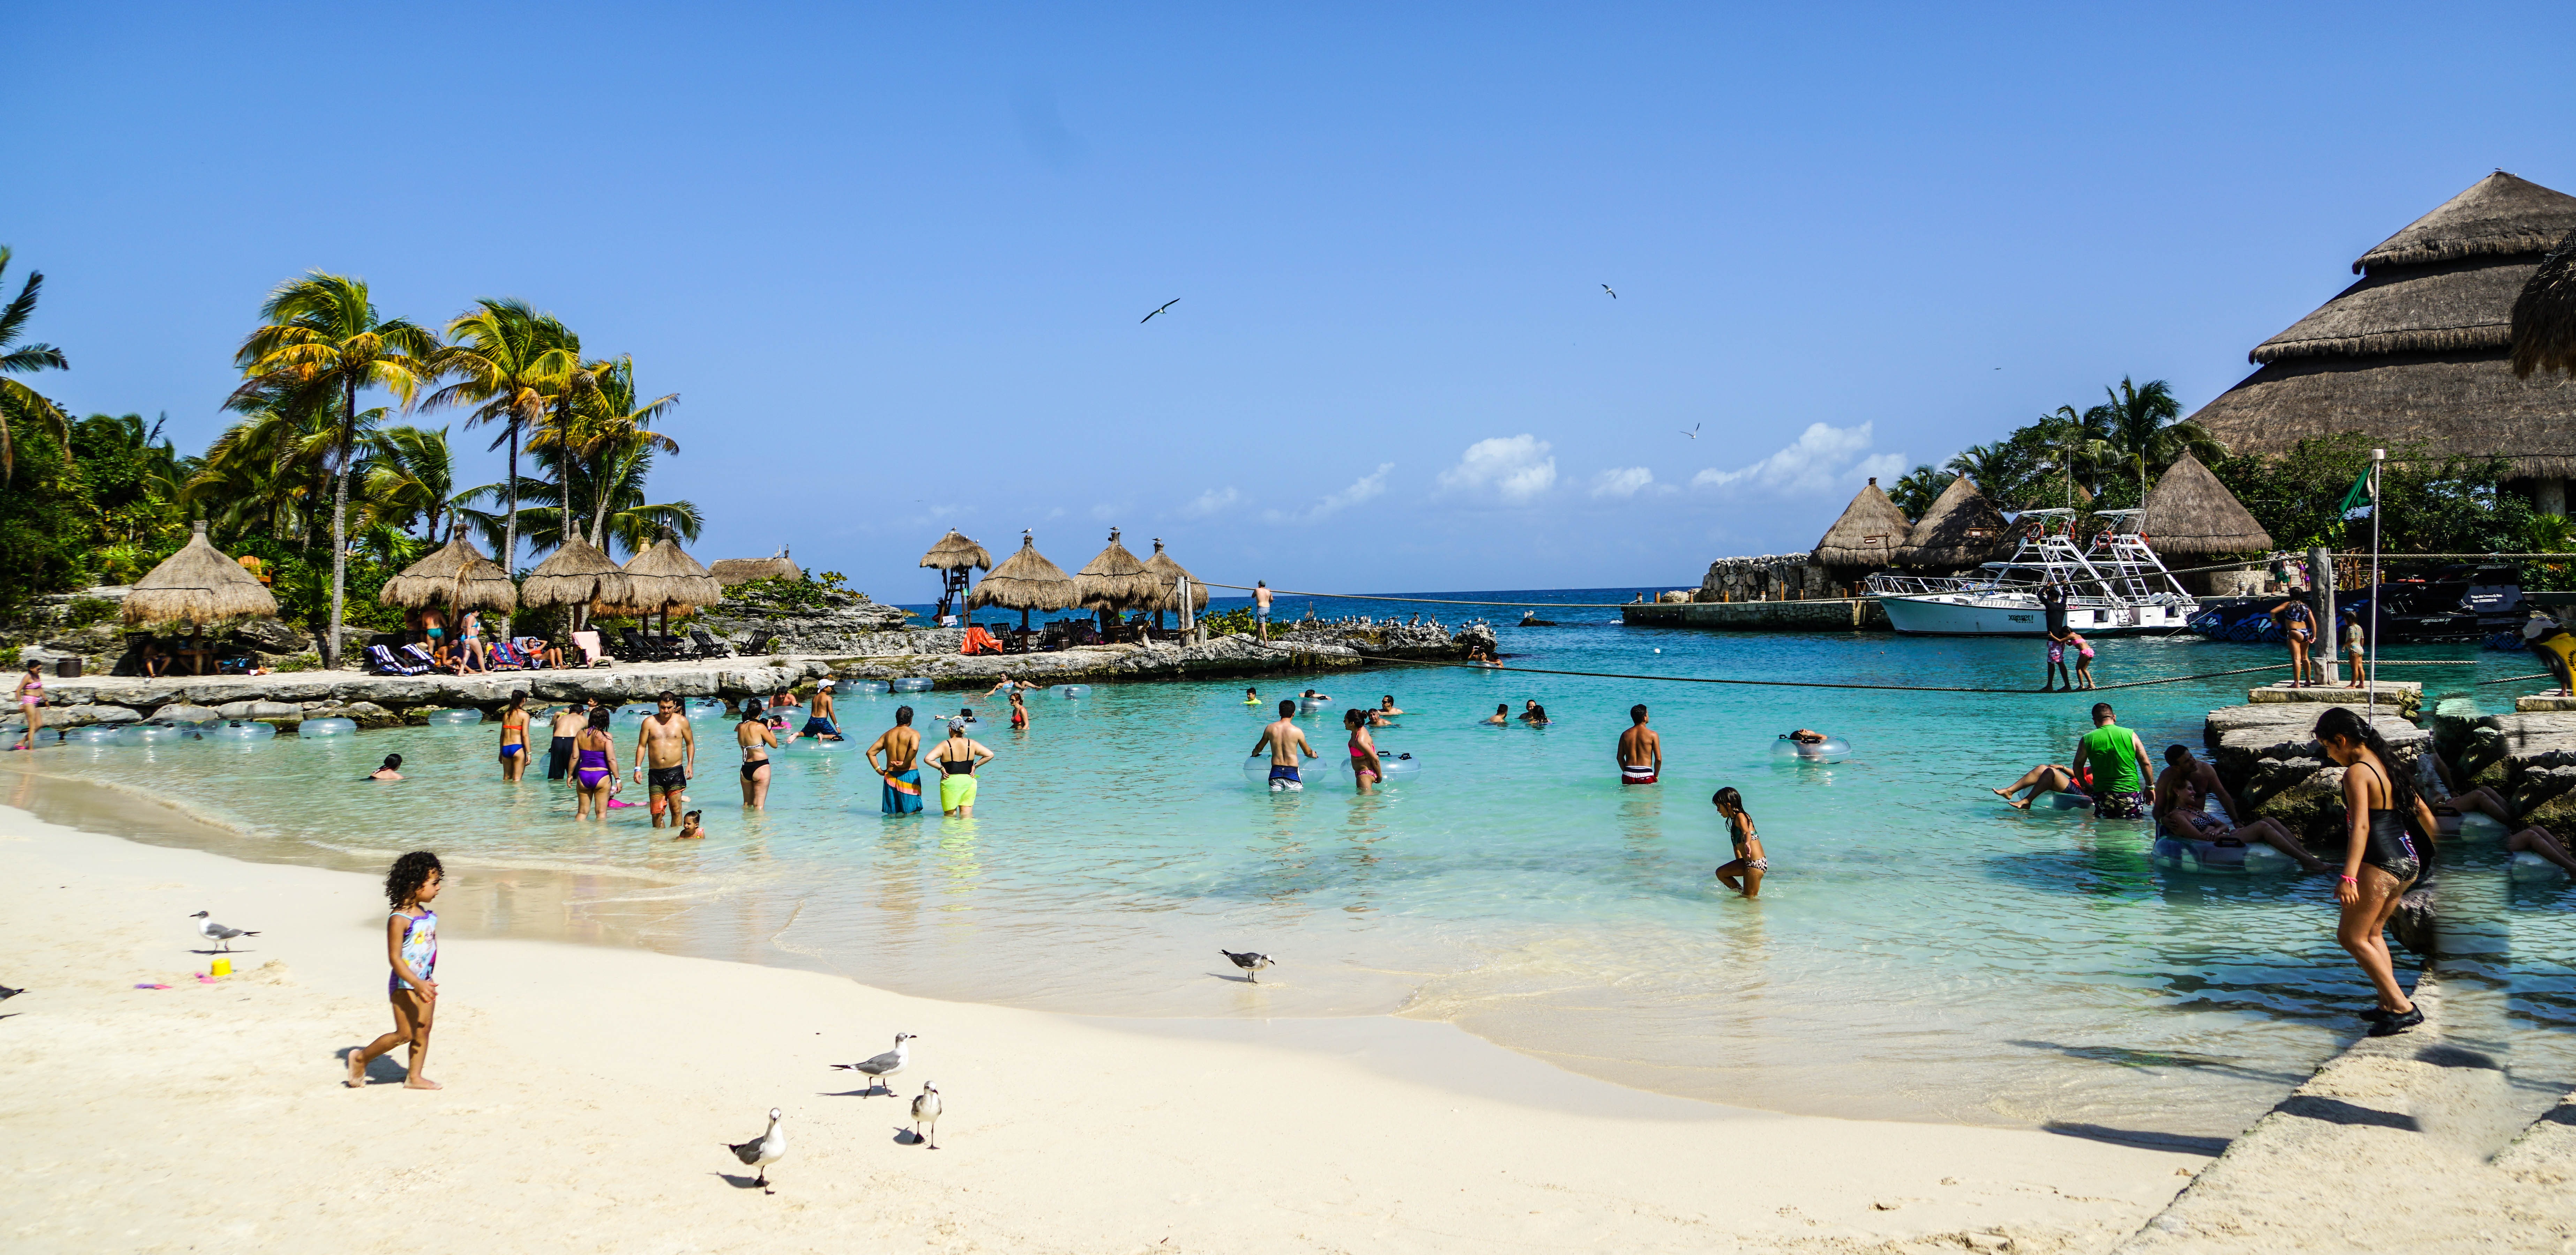
beach, landscape, sea, coast, nature, person, people, sky, vacation, travel, hut, tropical, lagoon, bay, island, tourism, leisure, swimming, body of water, turquoise, resort, mexico, caribbean, tropics, cancun, cape, xcaret